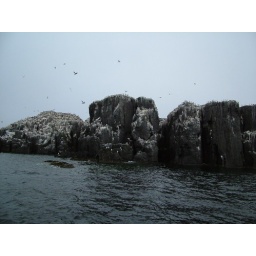
The boat wound it's way between the cliffs and you could see the thousands of birds perched all over the place.